Agharta (album)

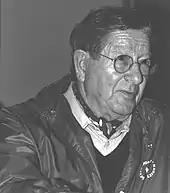
Davis' producer Teo Macero (1996) prepared "Agharta"s original release.

Davis was reportedly so dissatisfied with his performance on the Festival Hall recordings that he conceded the preparation of their release to Macero. The producer abstained from editing and splicing them with pre-recorded parts, a departure from his usual approach to Davis' electric-era albums. As he later explained to "Musician" magazine, "the Japanese specifically wanted me to leave in the spacy things." They were released as two double albums – "Agharta", featuring the afternoon concert, was first released in Japan in August 1975 and later in North America in 1976; the evening show was issued exclusively in Japan as "Pangaea" in 1976.